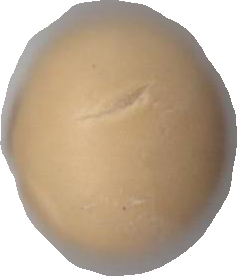
Variety: Grobogan